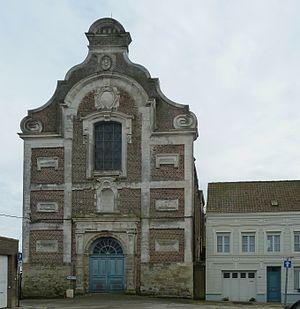
Cassel est une commune française située dans le département du Nord, en région Hauts-de-France.